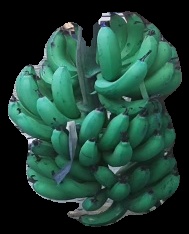
Variety: pachbale
Grade: grade3